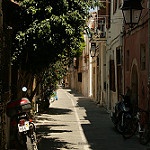
Label: street